Gankhuyag Nandinzaya

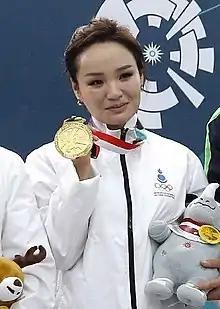
Gankhuyag Nandinzaya at the 2018 Asian Games

Gankhuyagiin Nandinzayaa (born 27 June 1994) is a Mongolian sports shooter. She competed in the 50 m rifle 3 positions and 10 m air rifle events at the 2016 Summer Olympics and placed 9th and 14th, respectively. She won a gold and a bronze medal in these events at the 2018 Asian Games.